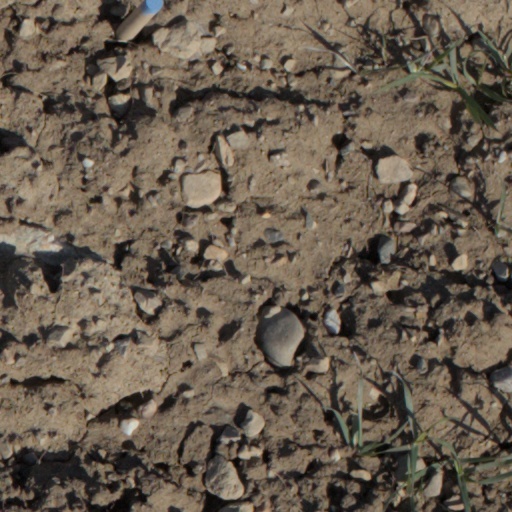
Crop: wheat